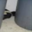
Label: skunk